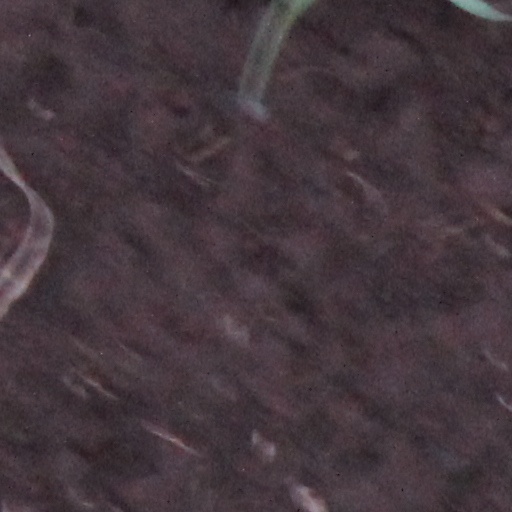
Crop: wheat